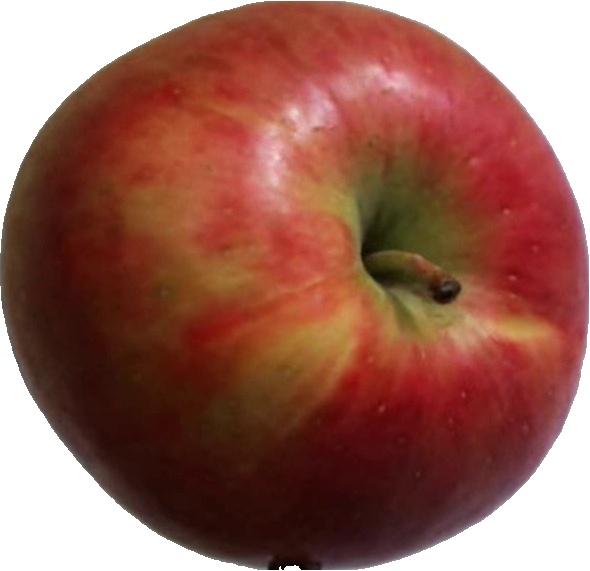
Label: apple_crimson_snow_1